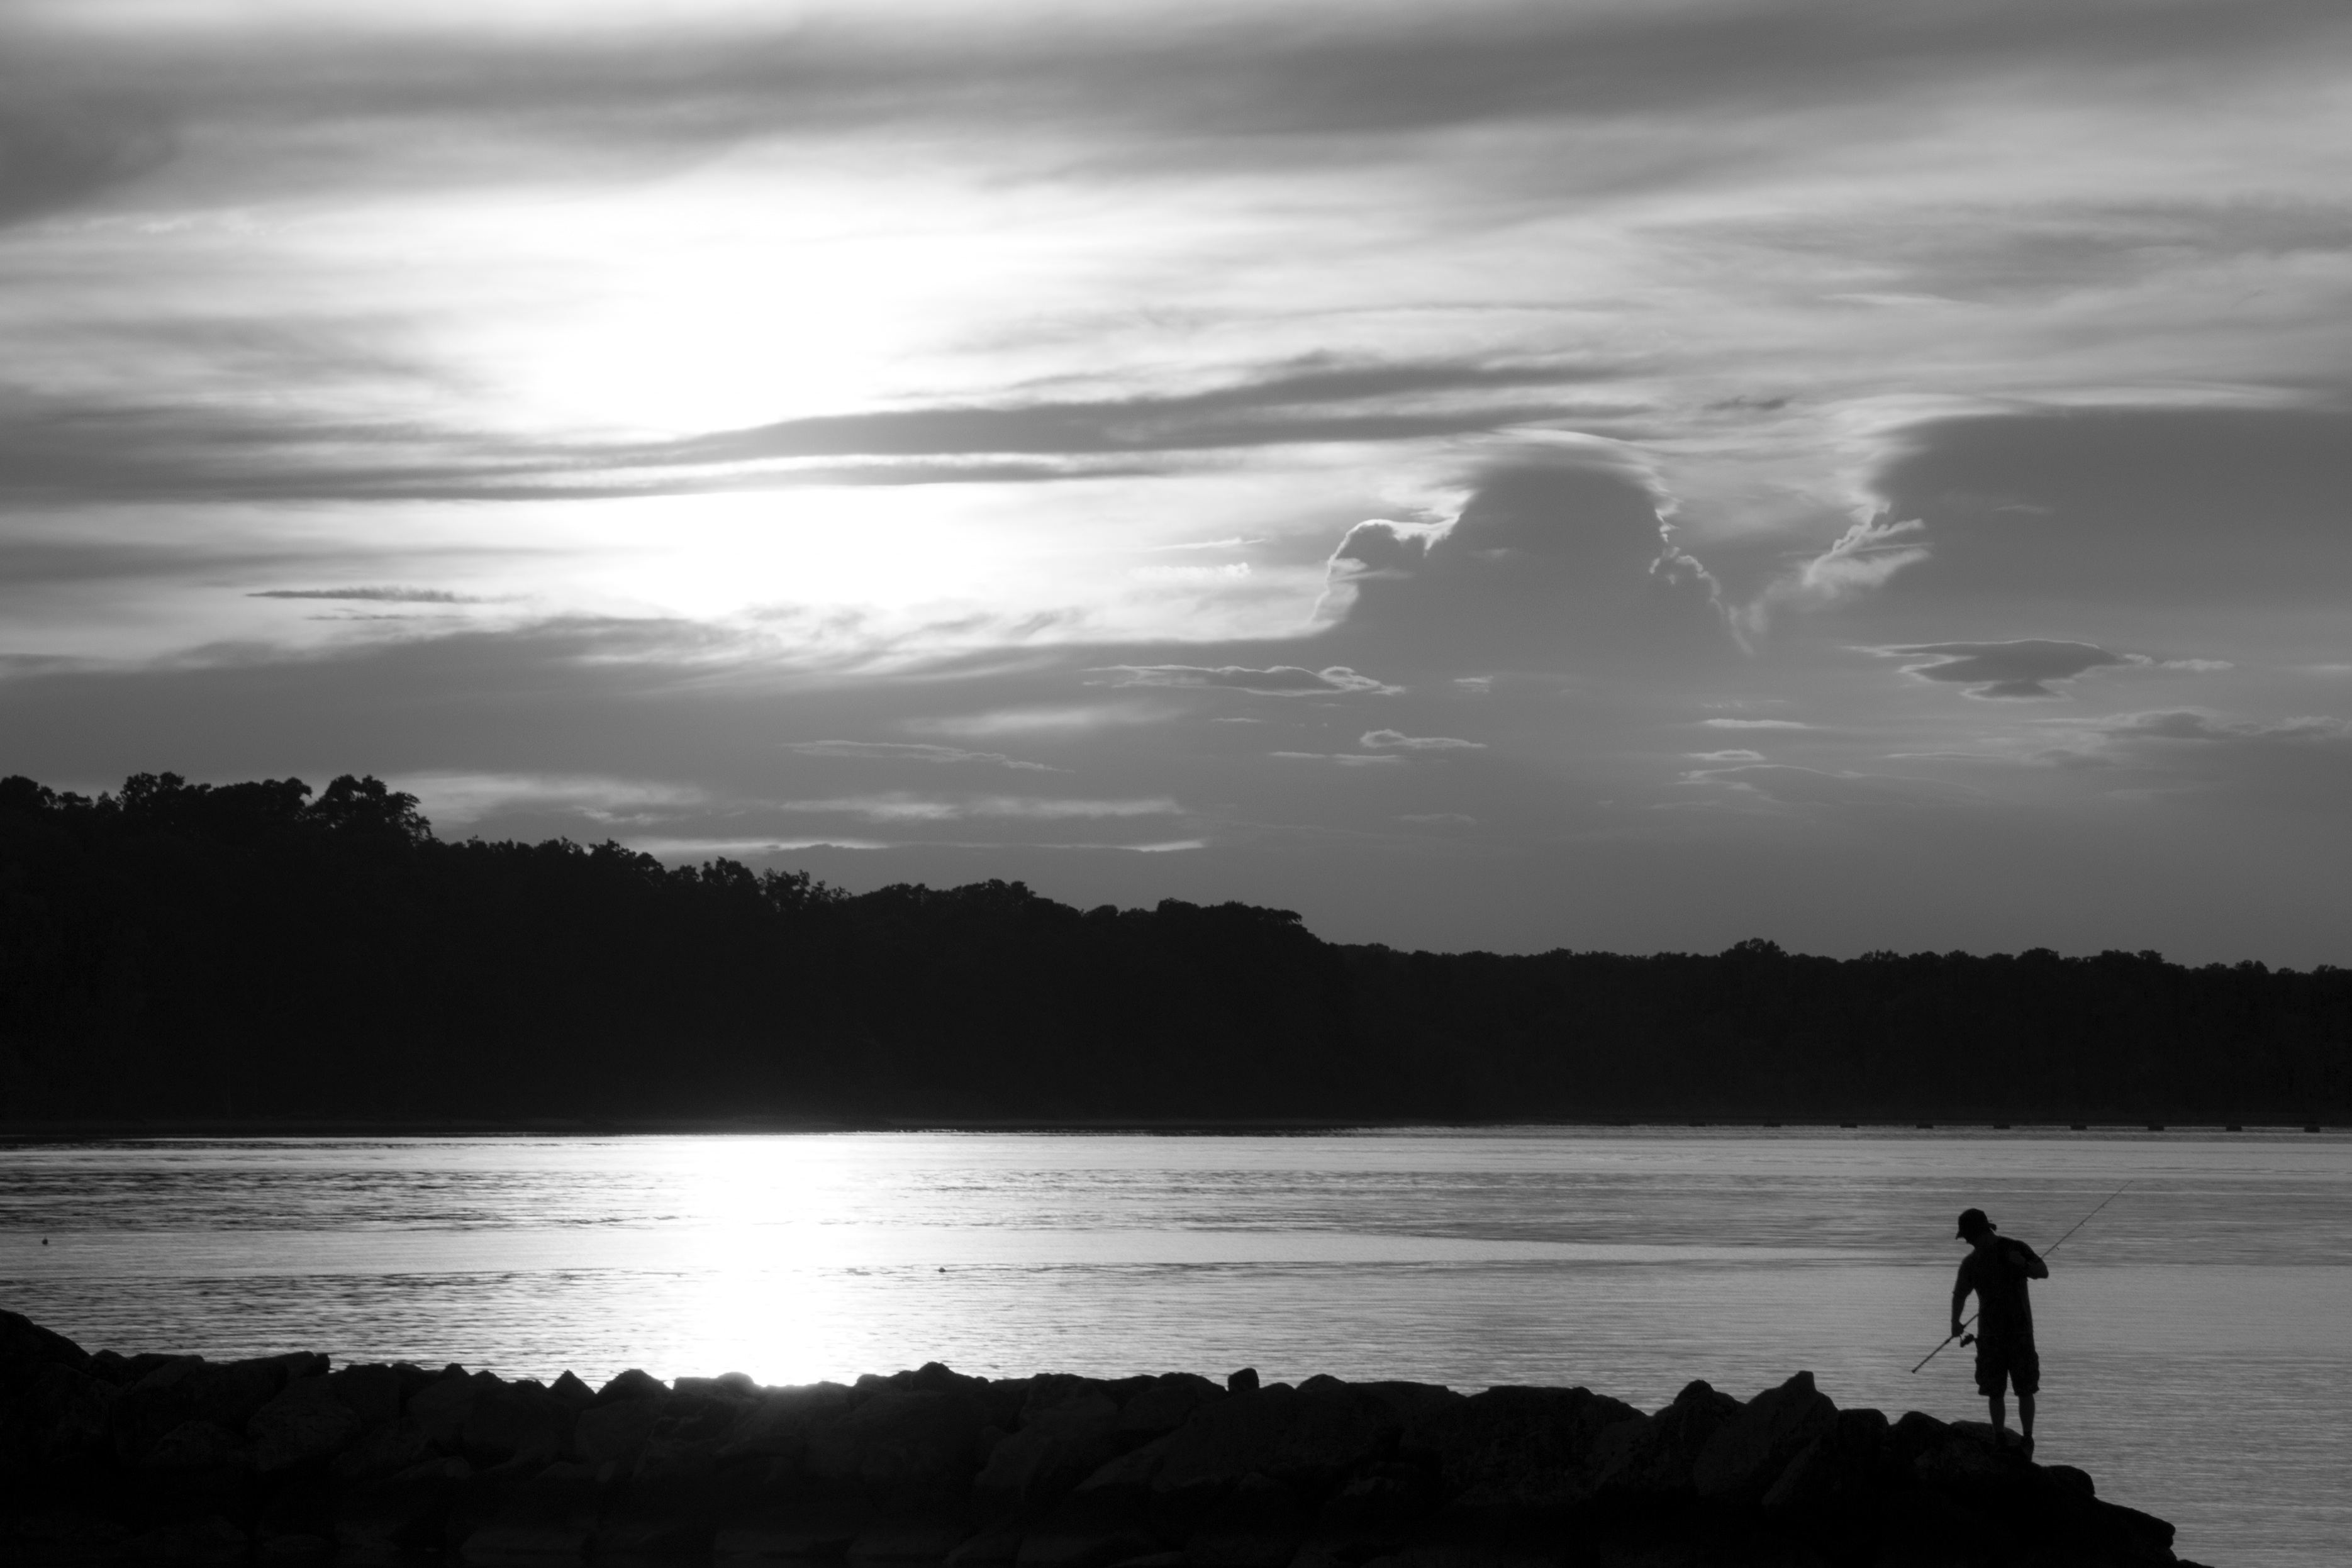
sea, coast, nature, ocean, horizon, cloud, black and white, sky, sunset, sunlight, morning, shore, wave, lake, dawn, dusk, evening, reflection, darkness, monochrome, body of water, loch, meteorological phenomenon, monochrome photography, atmospheric phenomenon